Han Mi-nyeo

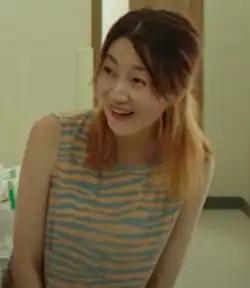
Kim Joo-ryoung portrayed Han Mi-nyeo

Han Mi-nyeo was created by "Squid Game" creator Hwang Dong-hyuk. The idea for the sex scene between Mi-nyeo and Deok-su came after Hwang watched a reality show about contestants on a desert island, stating that women on the show were attracted to people they wouldn't have been prior due to these people's strength and hunting ability. He felt that this depicted women as "sexual commodities," adding the scene to show that both men and women take "desperate actions in extreme situations." Describing this scene, Hwang said that it was a "different kind of love in a bizarre, strange, desperate situation," stating that Mi-nyeo believes that it's love because it makes it too sad for her otherwise.